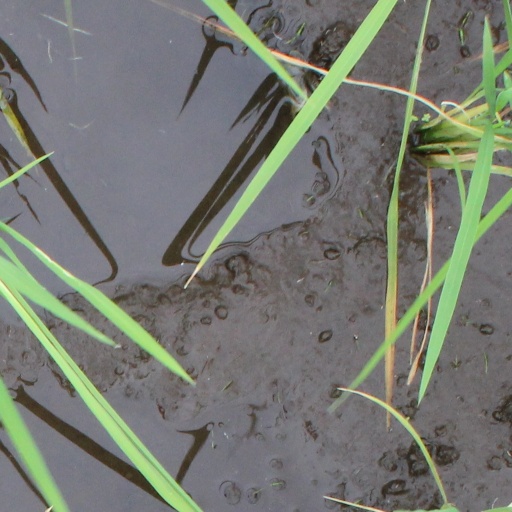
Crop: rice